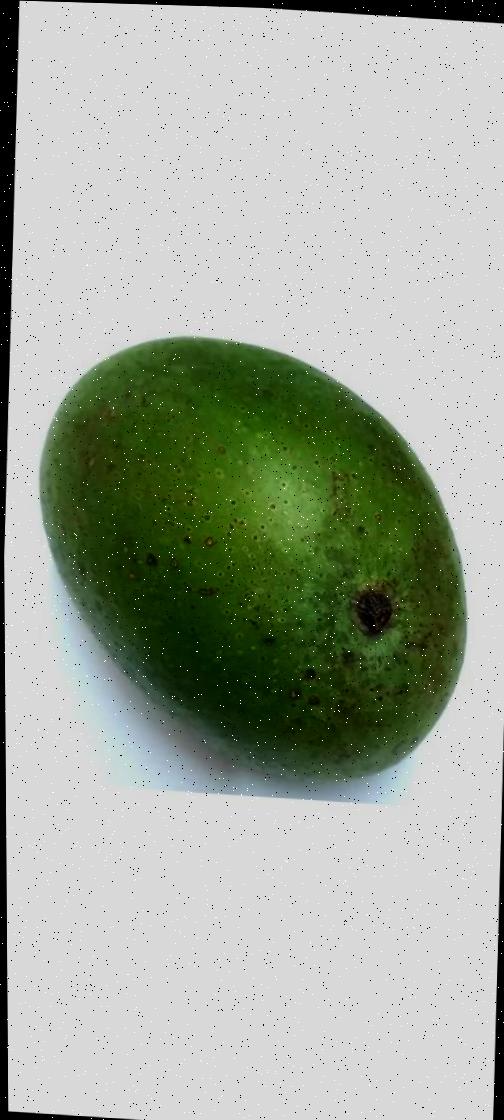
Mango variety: Ashshina Zhinuk